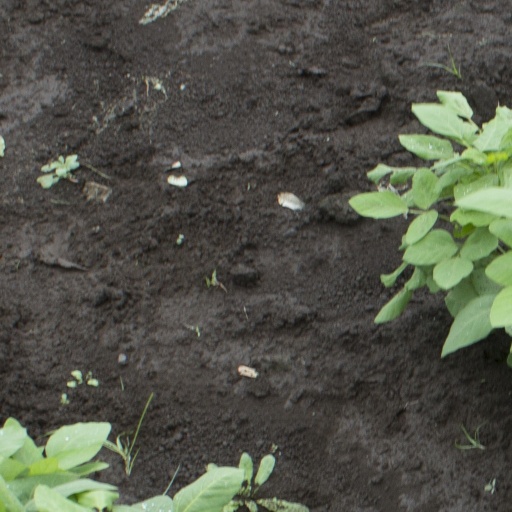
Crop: soybean